Zaven I Der Yeghiayan

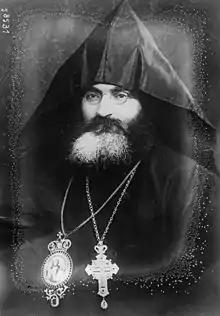
Zaven Der Yeghiayan (1920).

Zaven Der Yeghiayan (Զաւէն Տէր Եղիայեան; 8 September 1868 in Mosul, Ottoman Iraq – 4 June 1947 in Baghdad, Iraq) was Armenian Patriarch of Constantinople in 1913–22. He was deported to Mosul during the Armenian genocide.